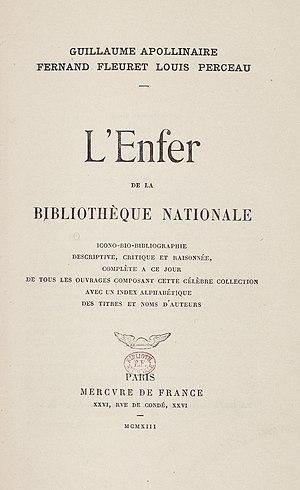
Première de titre du catalogue de l'Enfer de la Bibliothèque nationale
Les Enfers de la Bibliothèque nationale sont, en France, des enfers, remontant au XIXᵉ siècle, ayant perduré dans au moins deux départements de la Bibliothèque nationale : l'enfer du département des Estampes et l'enfer de la Réserve du département des Imprimés, sans oublier la « réserve spéciale » de l'Arsenal.